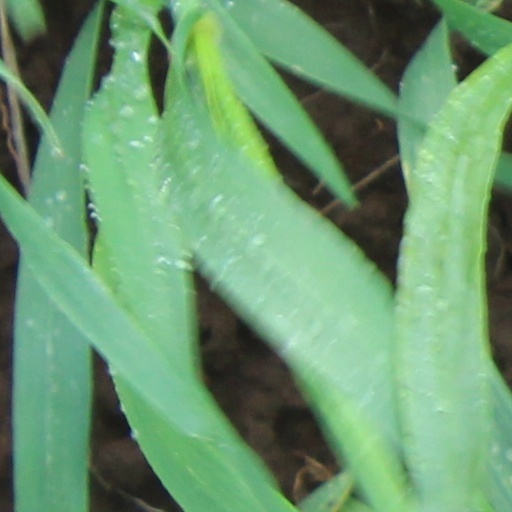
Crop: wheat